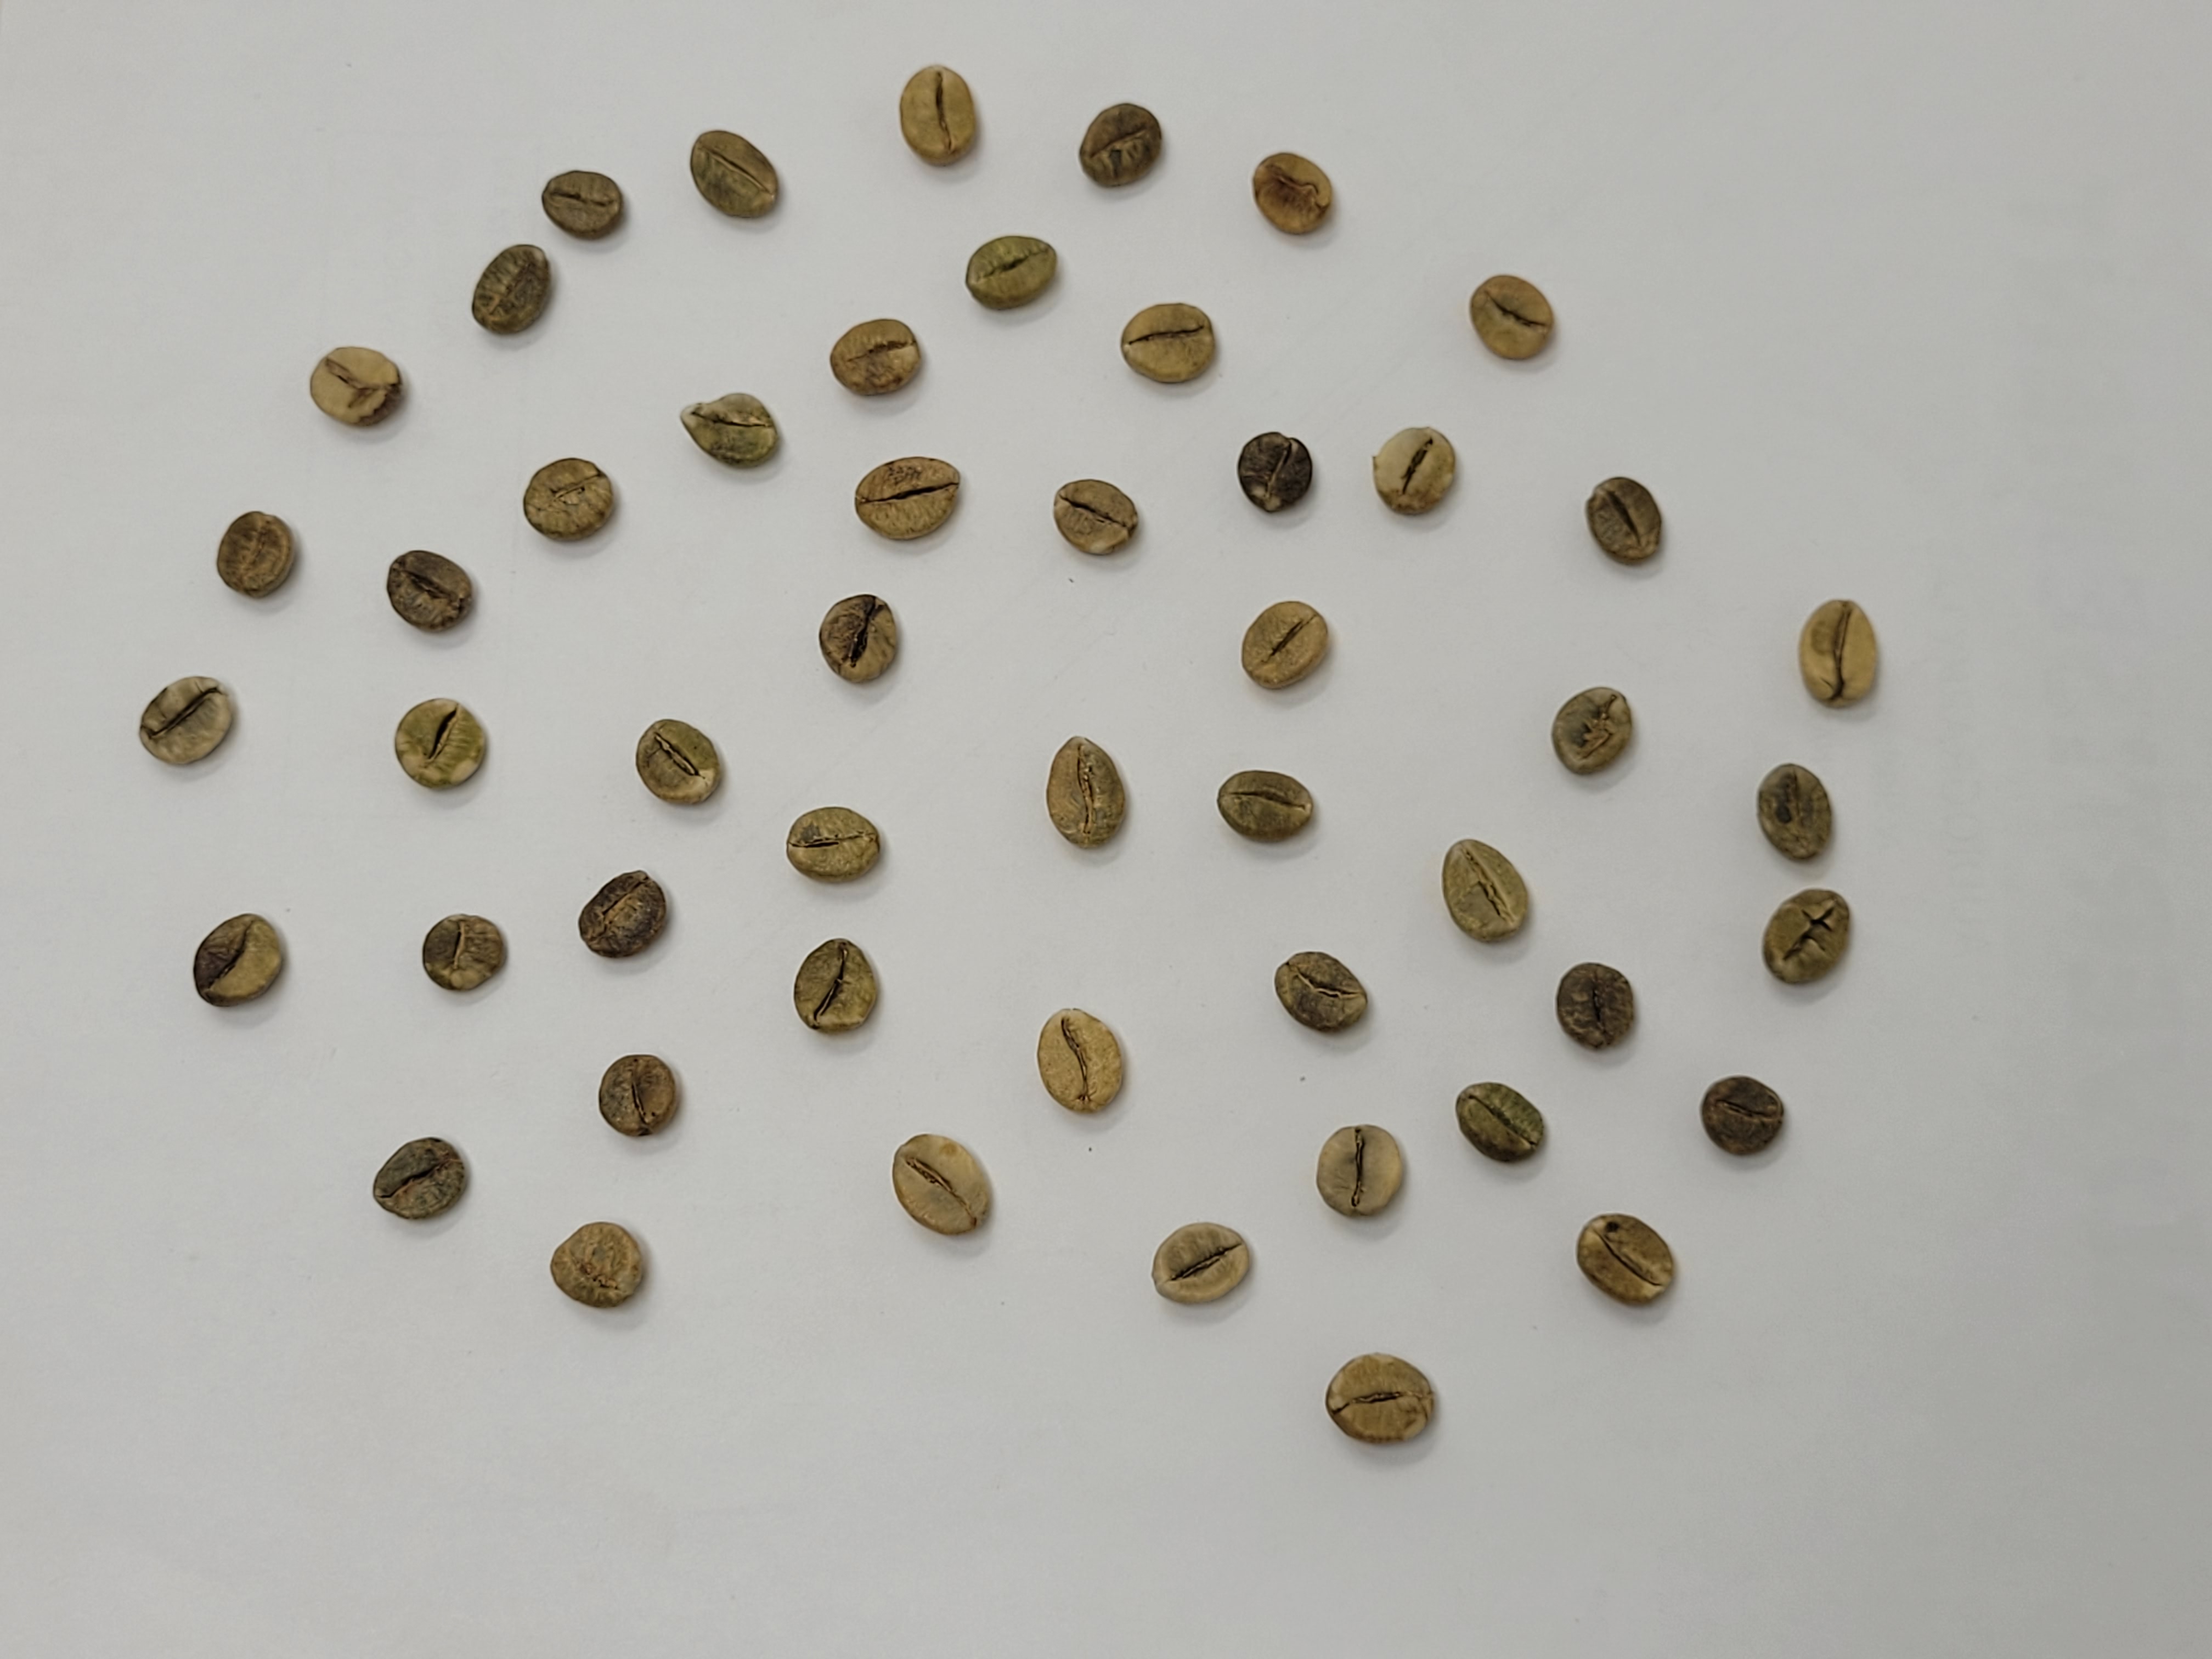
Coffee bean quality grade: AAA